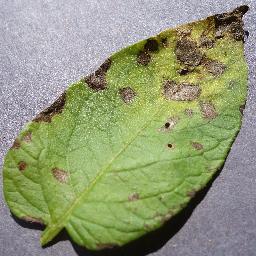
Label: Potato___Early_blight